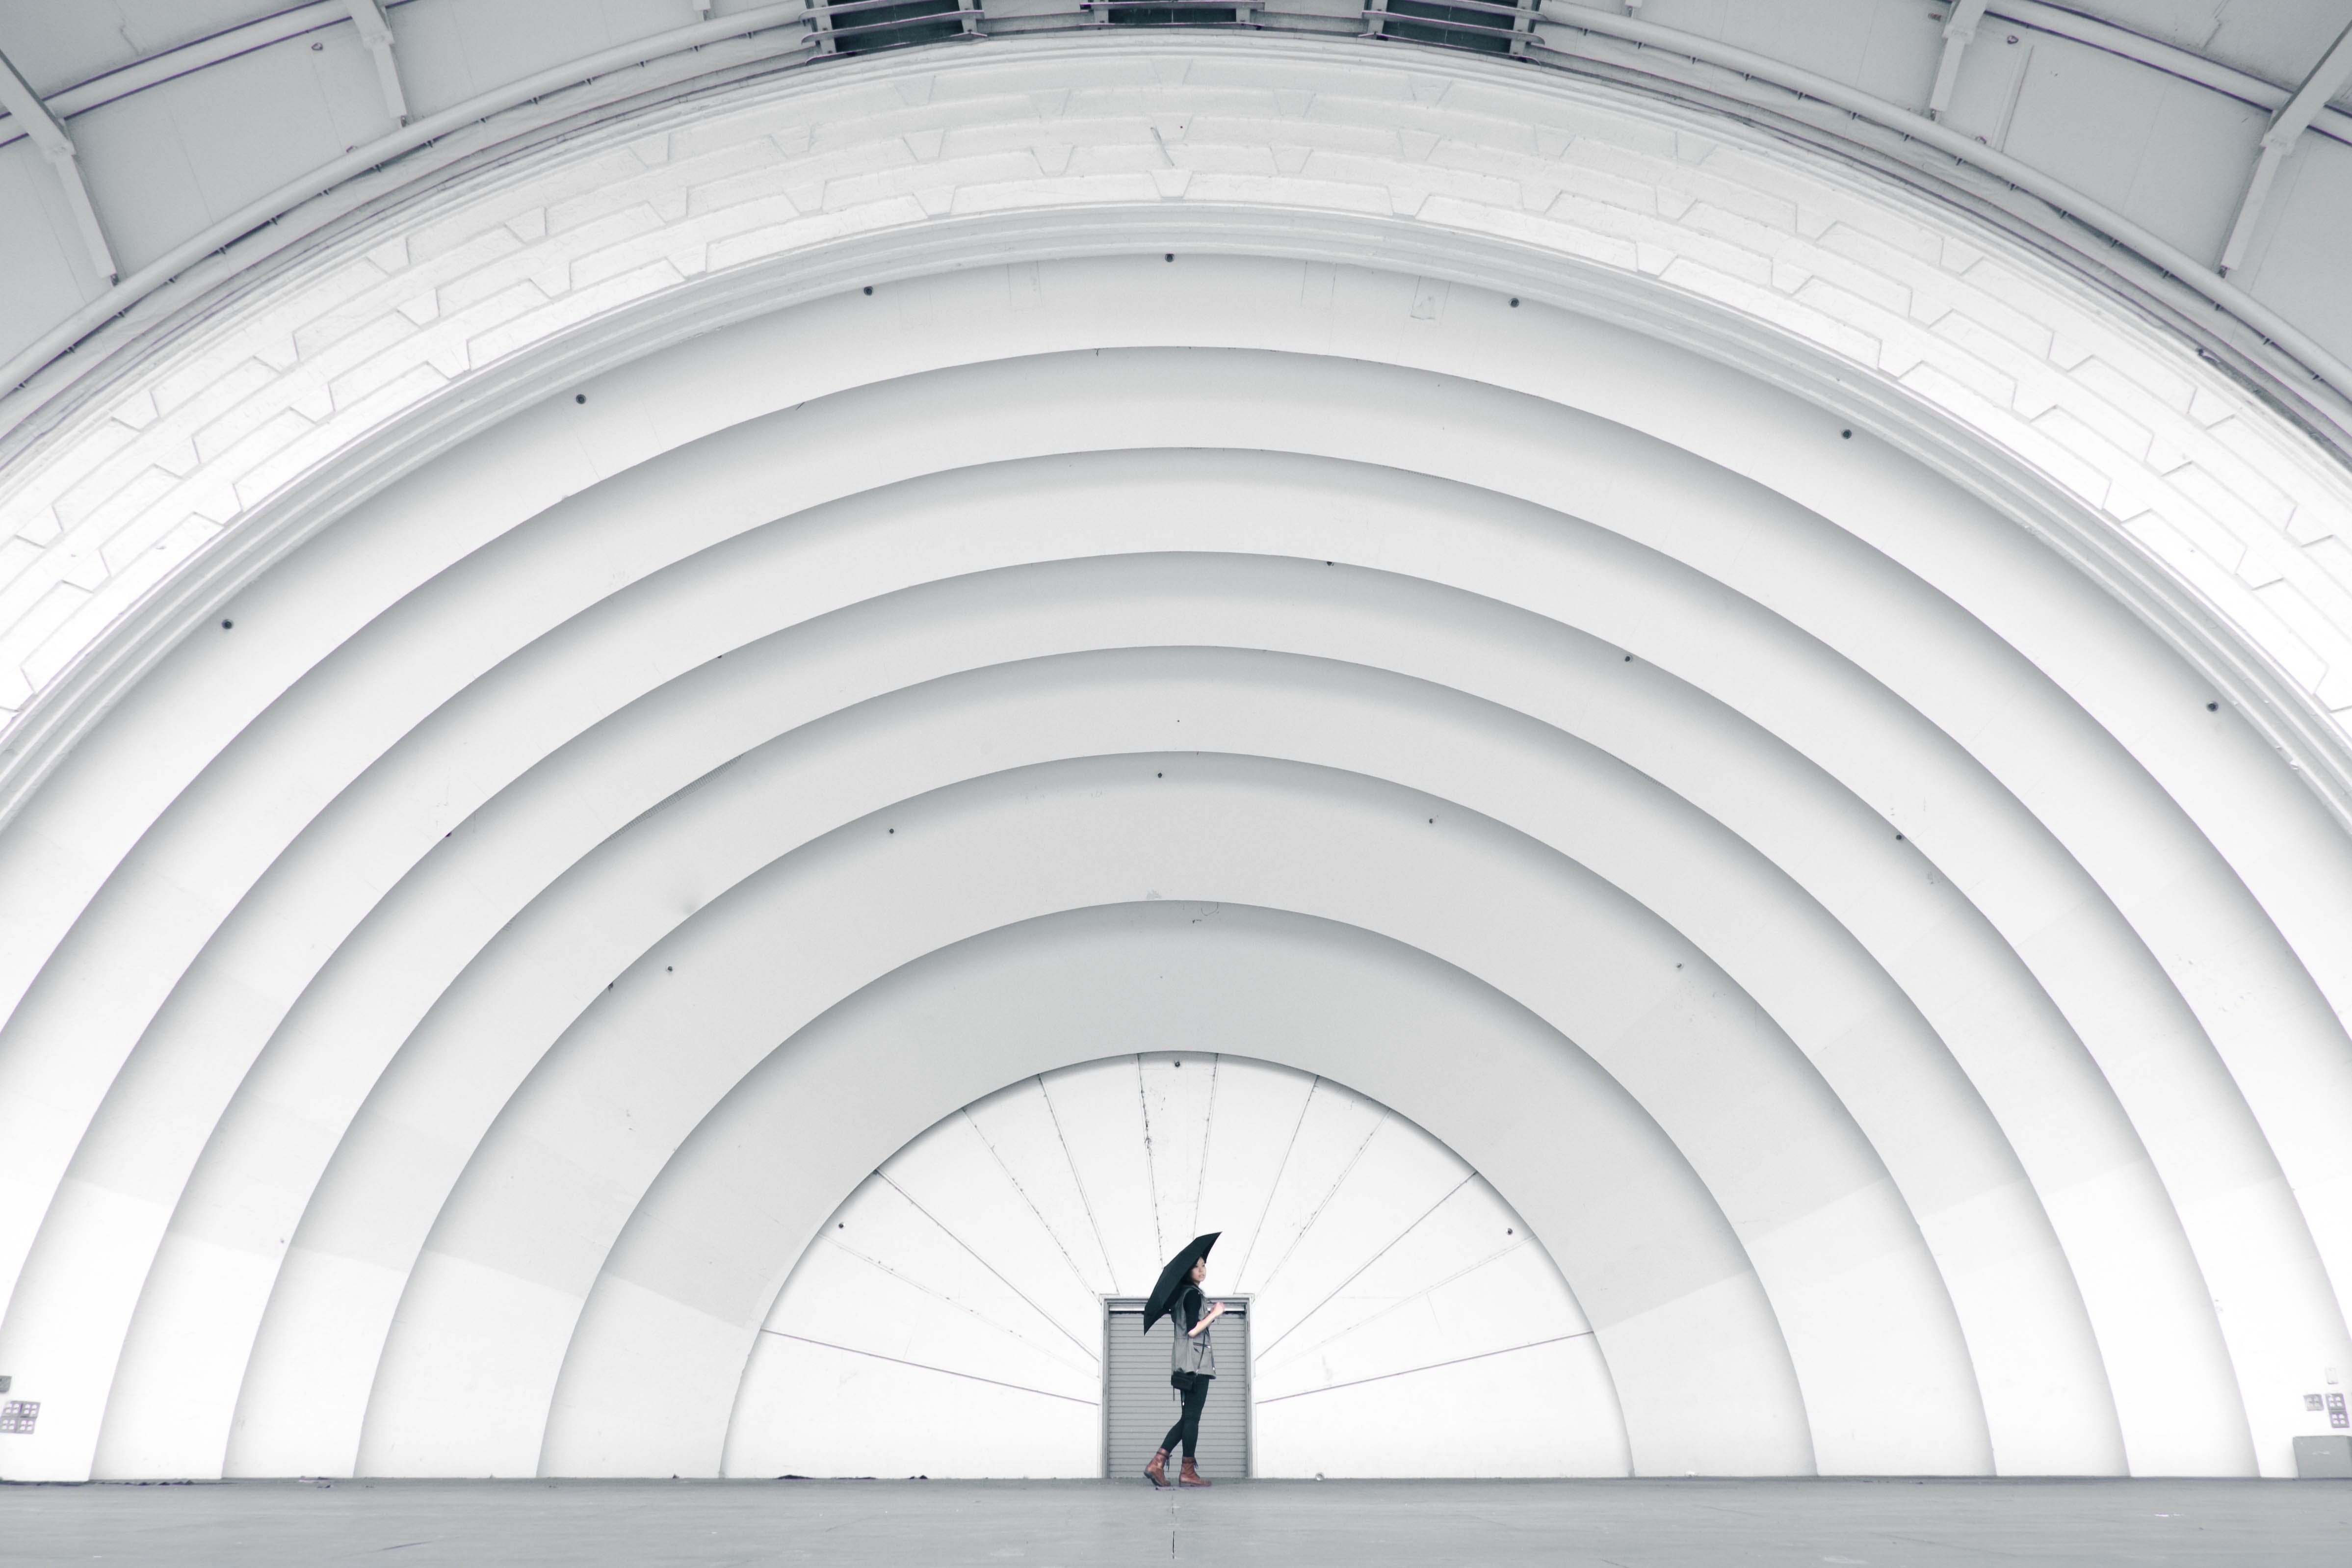
person, architecture, structure, round, spiral, building, urban, wall, arch, ceiling, construction, line, umbrella, facade, monochrome, modern, shell, circle, design, symmetry, dome, daylighting